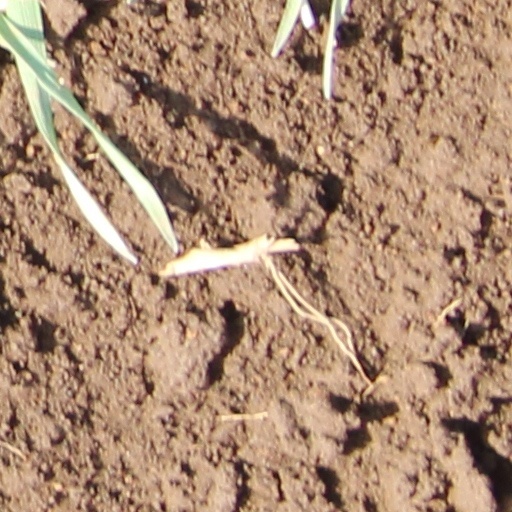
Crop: wheat